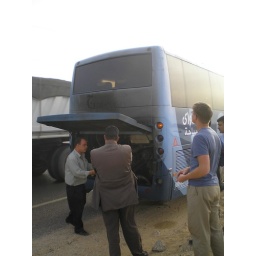
The black oil sprayed all over the back of the bus for quite some time before anyone noticed